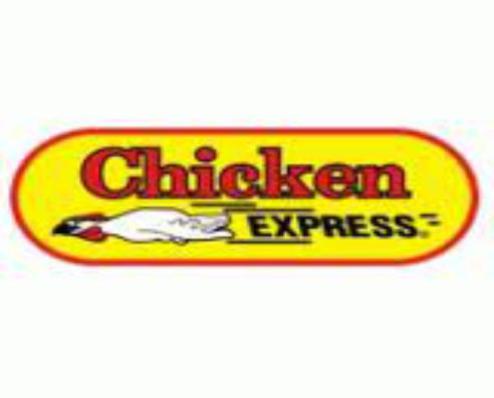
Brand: chicken express
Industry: Food